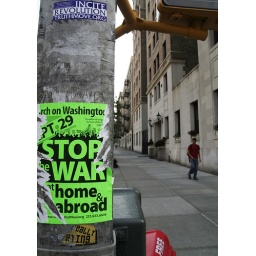
&amp;quot;Incite Revolution&amp;quot; &amp;quot;Stop the War at home &amp;amp; abroad&amp;quot; Posters on street lamp pole in Manhattan, NY